Saint-Gervais–Vallorcine railway

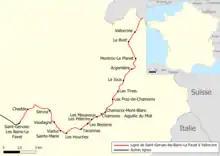
Line map

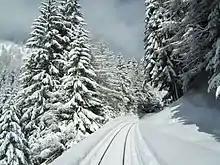
Line between Argentière and Montroc

This line carries about 500,000 passengers per year, with wide variation: from 500 people per day in the least busy periods up to 10,000 per day in summer and 2500 per day in winter for the ski season. The customer base is quite diverse, from international travellers connecting with the TGVs, to local transportation, most notably for schoolchildren. It is a tourist line and a public service at the same time.